Constantin Brâncoveanu

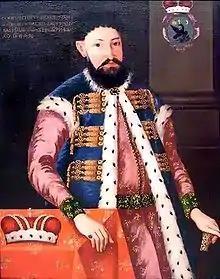

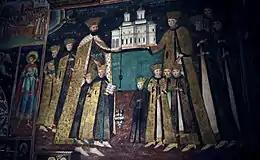
Constantin Brâncoveanu and family, mural from 1709 at Hurezi monastery

Constantin Brâncoveanu (1654 – August 15, 1714) was Prince of Wallachia between 1688 and 1714.